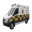
Label: ambulance